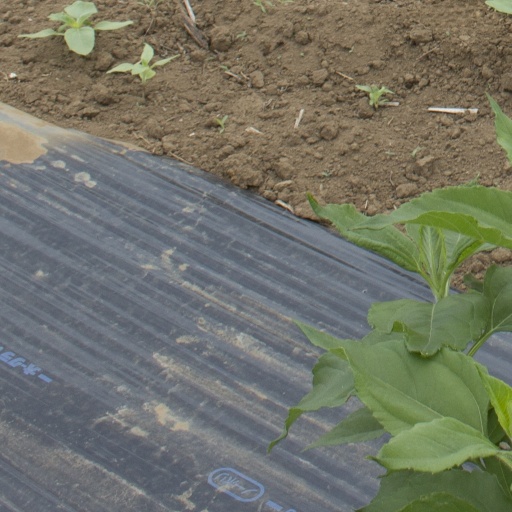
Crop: Jerusalem artichoke